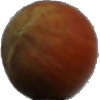
Label: nut_forest